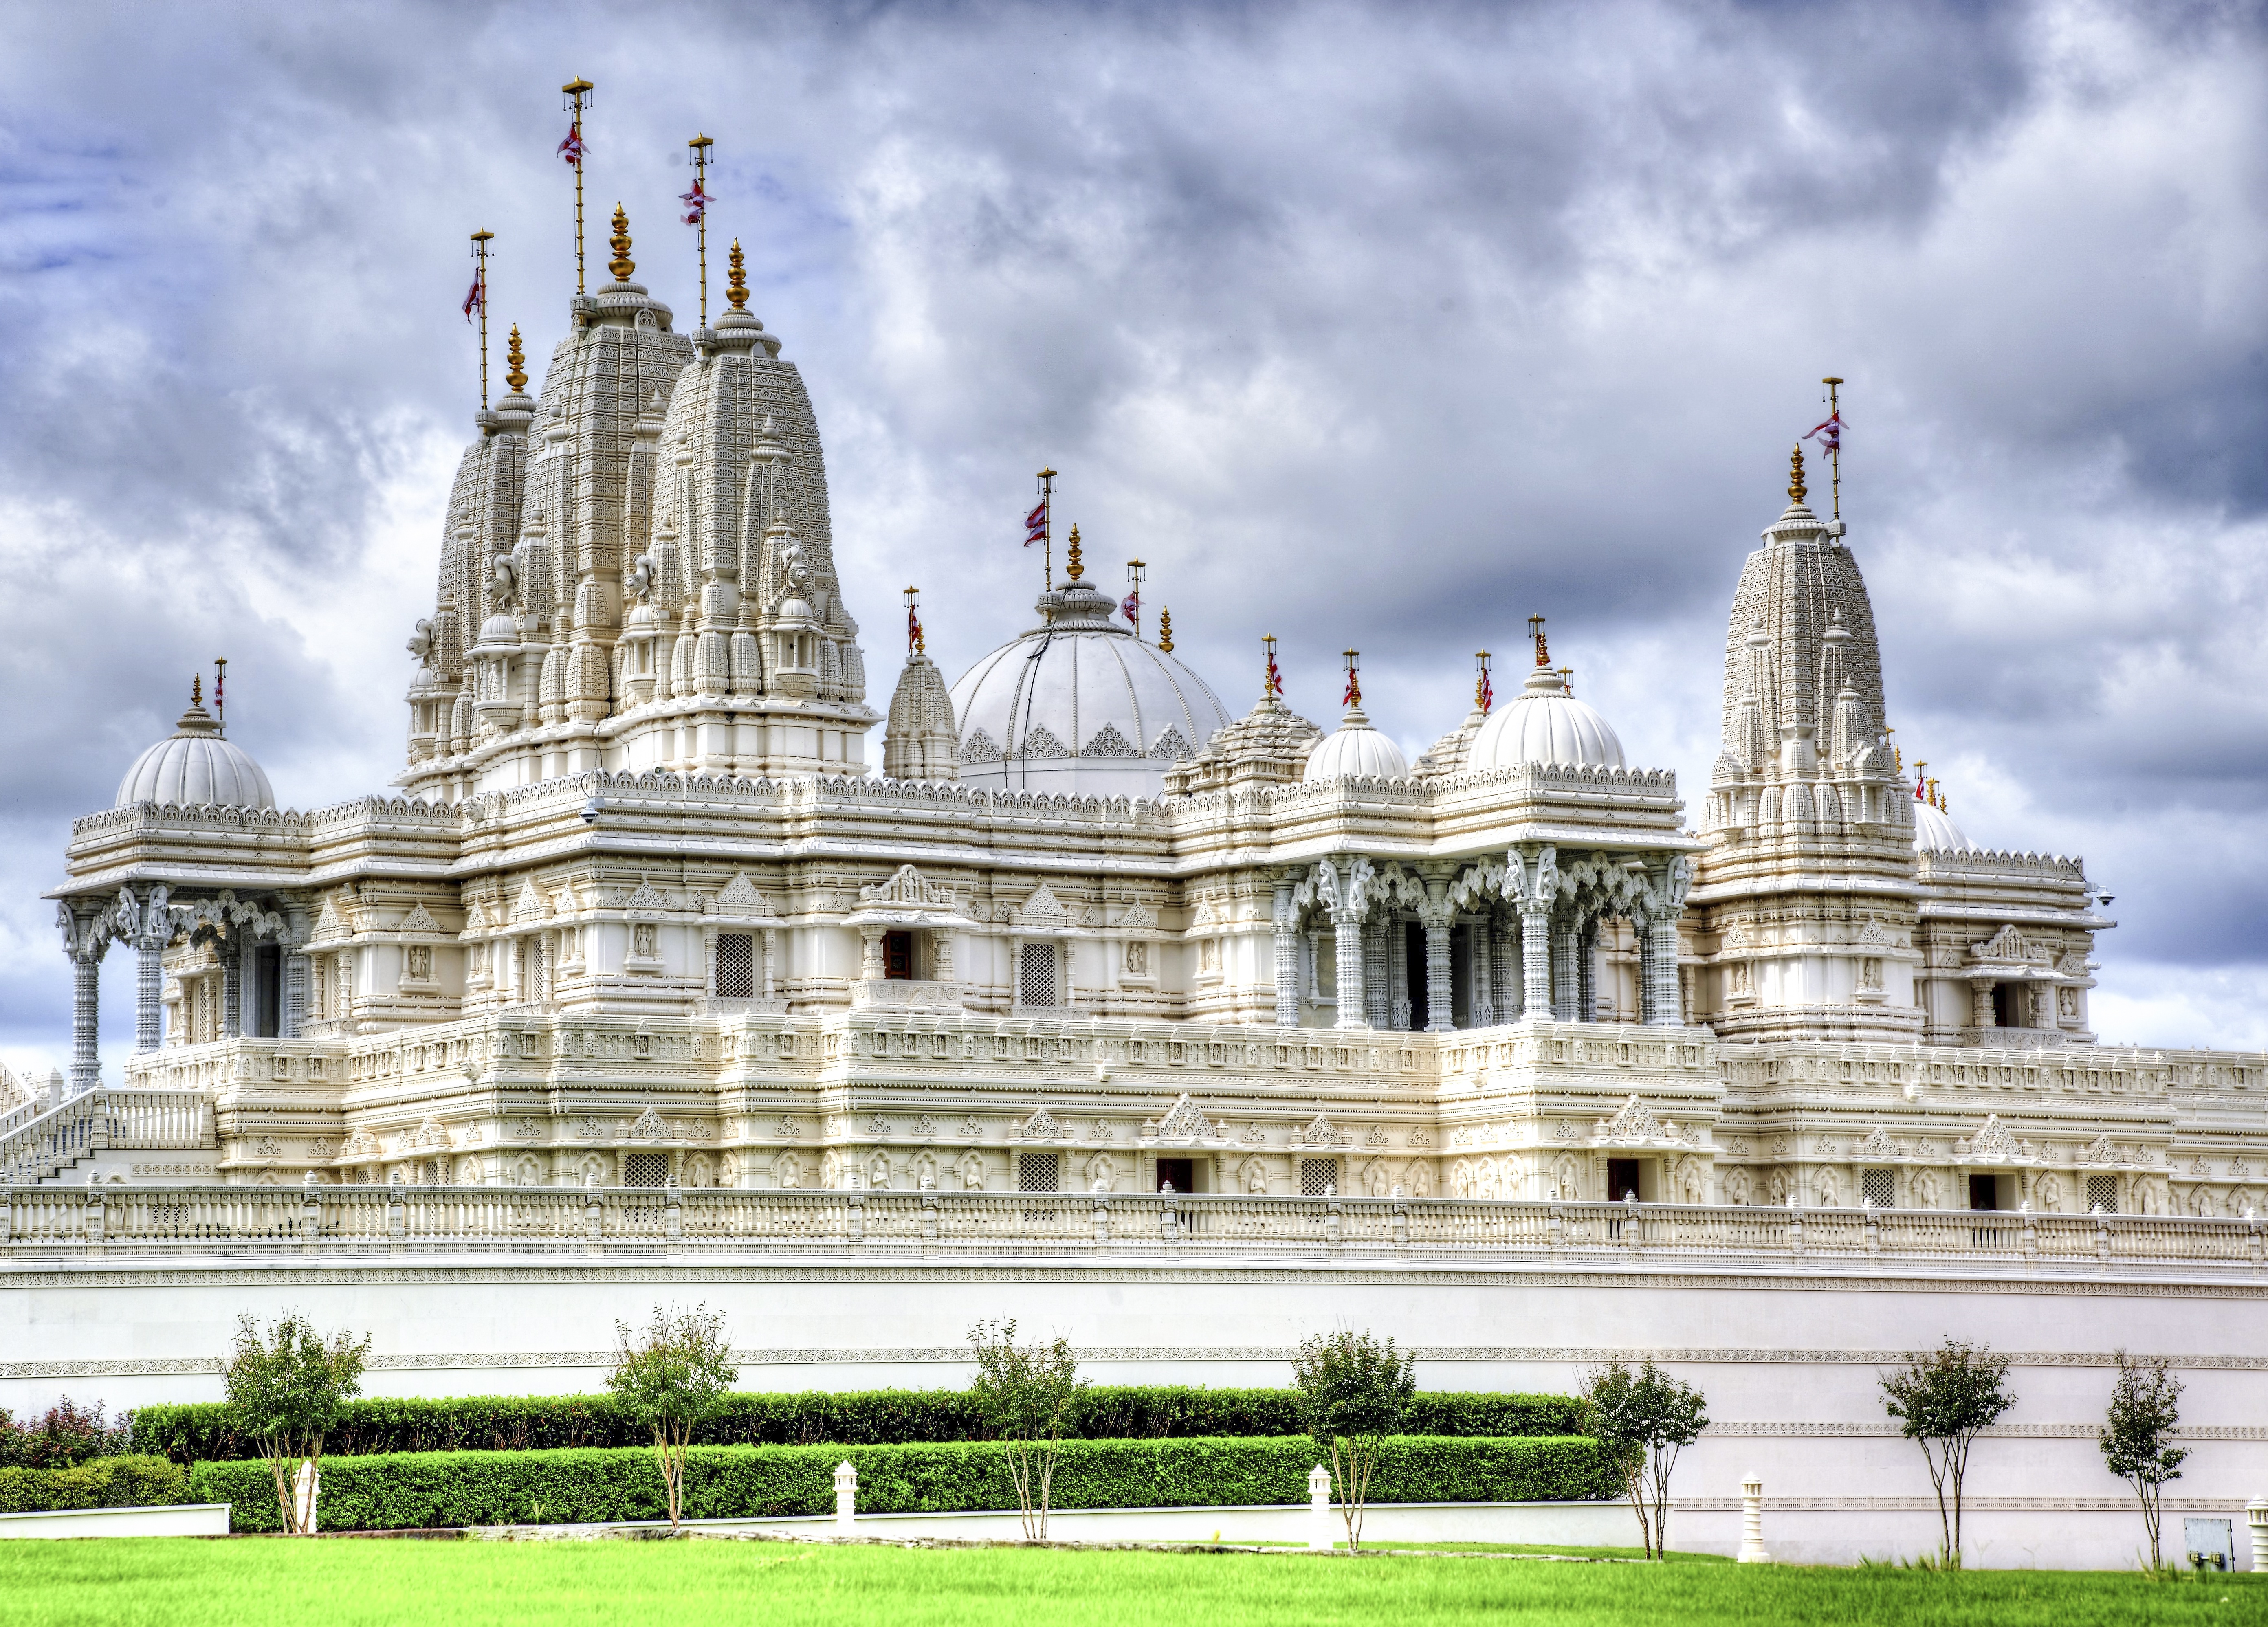
landscape, architecture, building, chateau, palace, religion, landmark, facade, cathedral, tourism, place of worship, temple, georgia, estate, atlanta, hindu temple